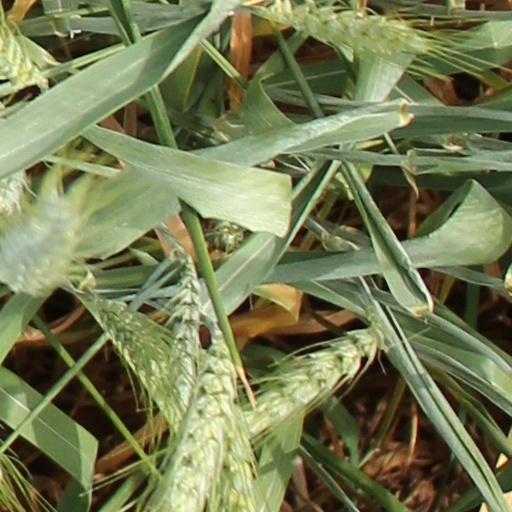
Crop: wheat